Plougonven Parish close

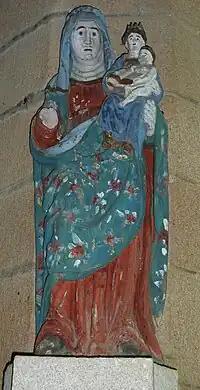
Statue of Saint Anne

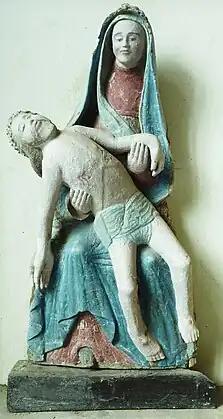
Pietà

The church contains several old statues. On the north side of the church there is a pietà and statues of Saint Barbara, Saint Joseph and John the Baptist and on the south side statues of Saint Yves and Francis of Assisi as well as a study of a seated Saint Anne carrying the Virgin Mary who in turn carries the baby Jesus.